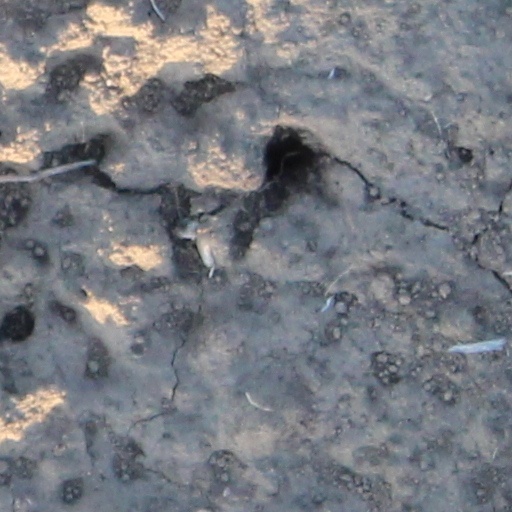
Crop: wheat